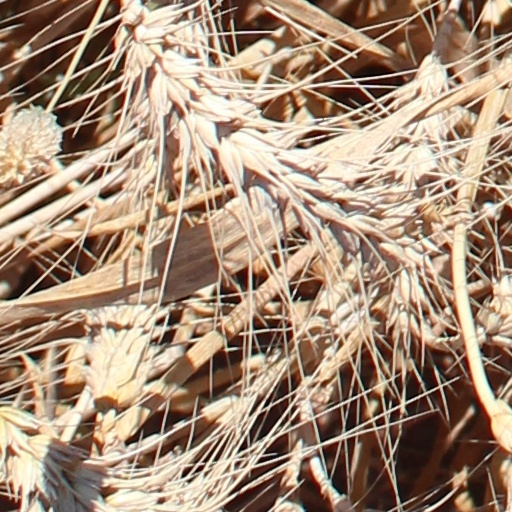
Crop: wheat